2008 attacks on Uttar Pradeshi and Bihari migrants in Maharashtra

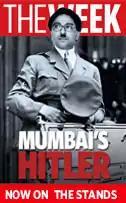
The cover page of the magazine "The Week", depicting Raj Thackeray as Adolf Hitler

The anti-North Indian violence was labelled as a 'tirade against North Indians' by sections of the national media ("The Hindu", "The Times of India", "Deccan Herald", "Hindustan Times", "The Economic Times") and international media ("Khaleej Times"). The "Hindustan Times" published a survey on the front page on 15 February, which said that 73 percent of Mumbai believed the insular line of the MNS and its president against North Indians was denting Mumbai's cosmopolitan image. The "Hindustan Times" later received a call from the MNS spokesperson Shirish Parkar protesting the findings of the study. Raj blamed the English-language and Hindi-language media of being biased against him and his party. In addition, some held the media responsible of giving Raj undue publicity. According to an SMS/web poll conducted by CNN IBN, 88 percent of the voters were of the opinion that Raj Thackeray was "feeding on media hype". On 11 February, in Pune, a group of about 15 MNS activists burnt 150 copies of "The Week", a weekly magazine in English, in reaction to its cover story on Raj's controversial utterances, portraying him as Mumbai's Hitler.